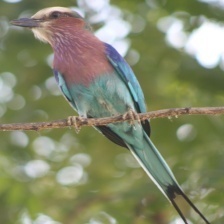
Species: LILAC ROLLER
Scientific name: CORACIAS CAUDATUS